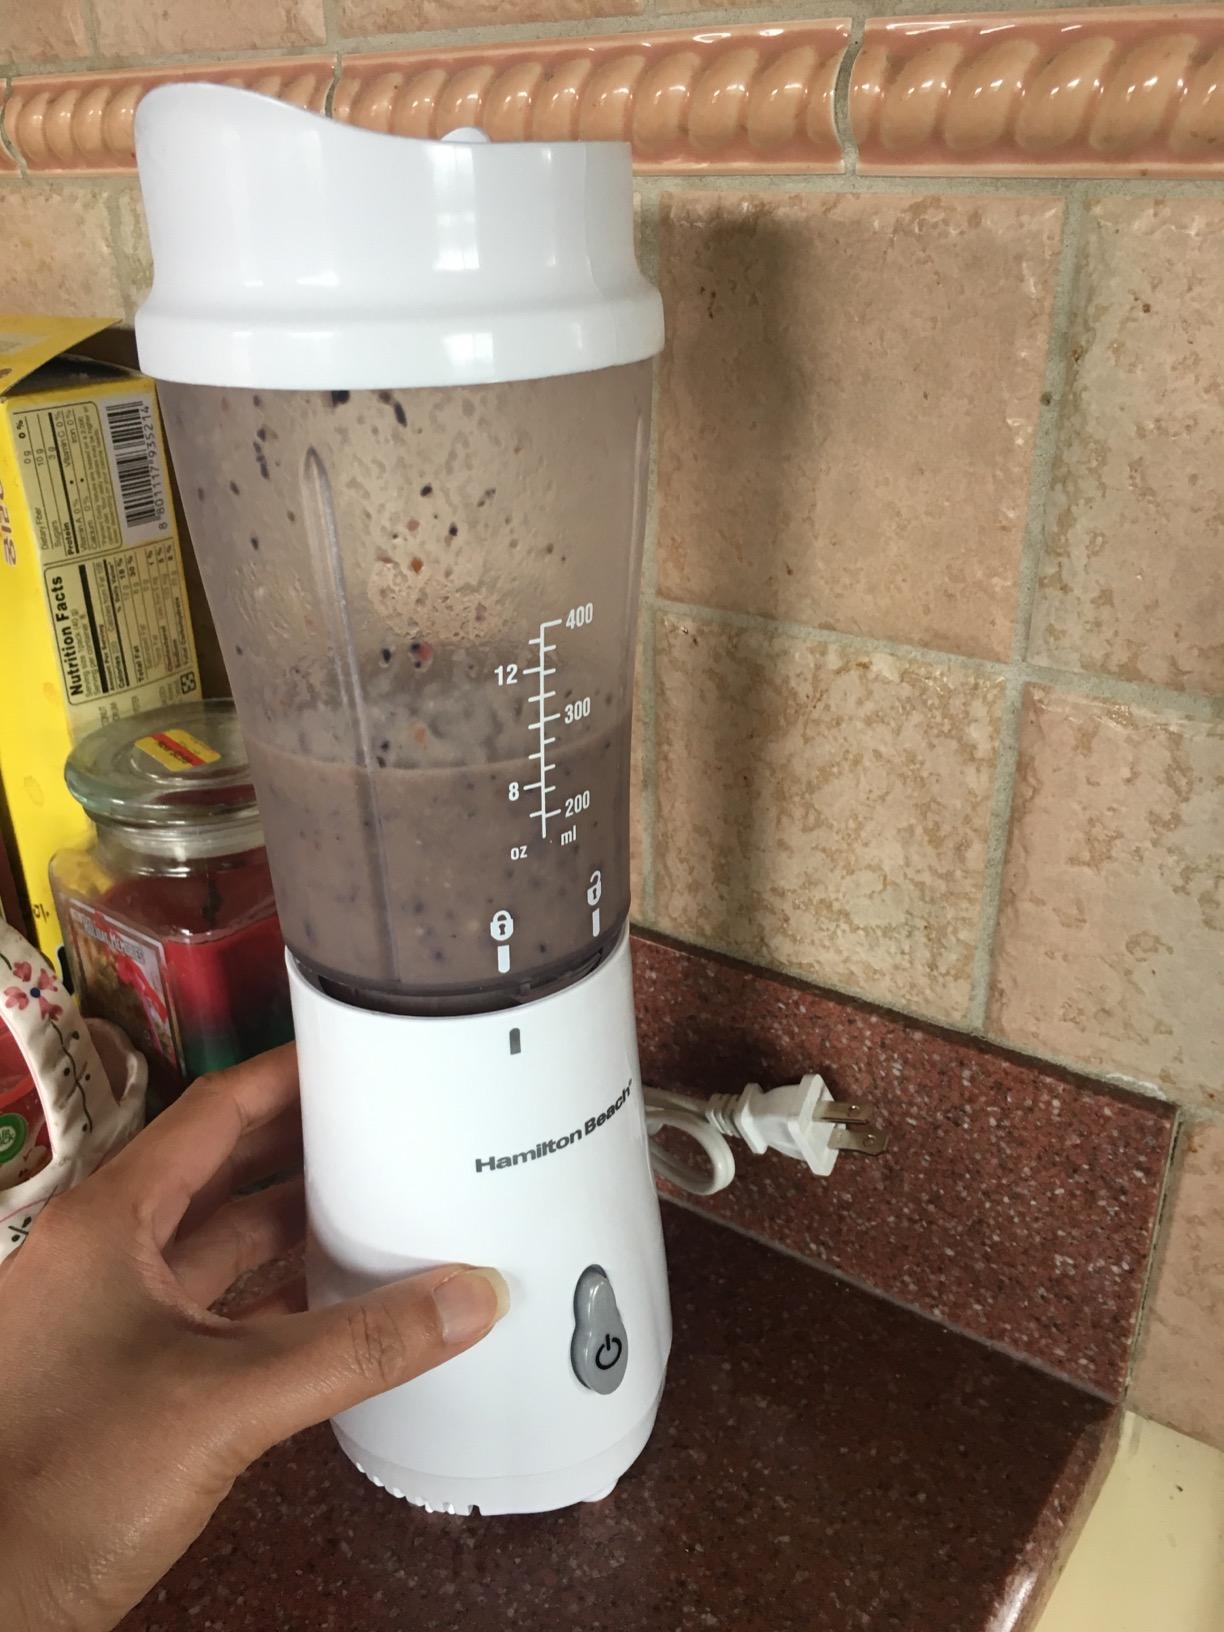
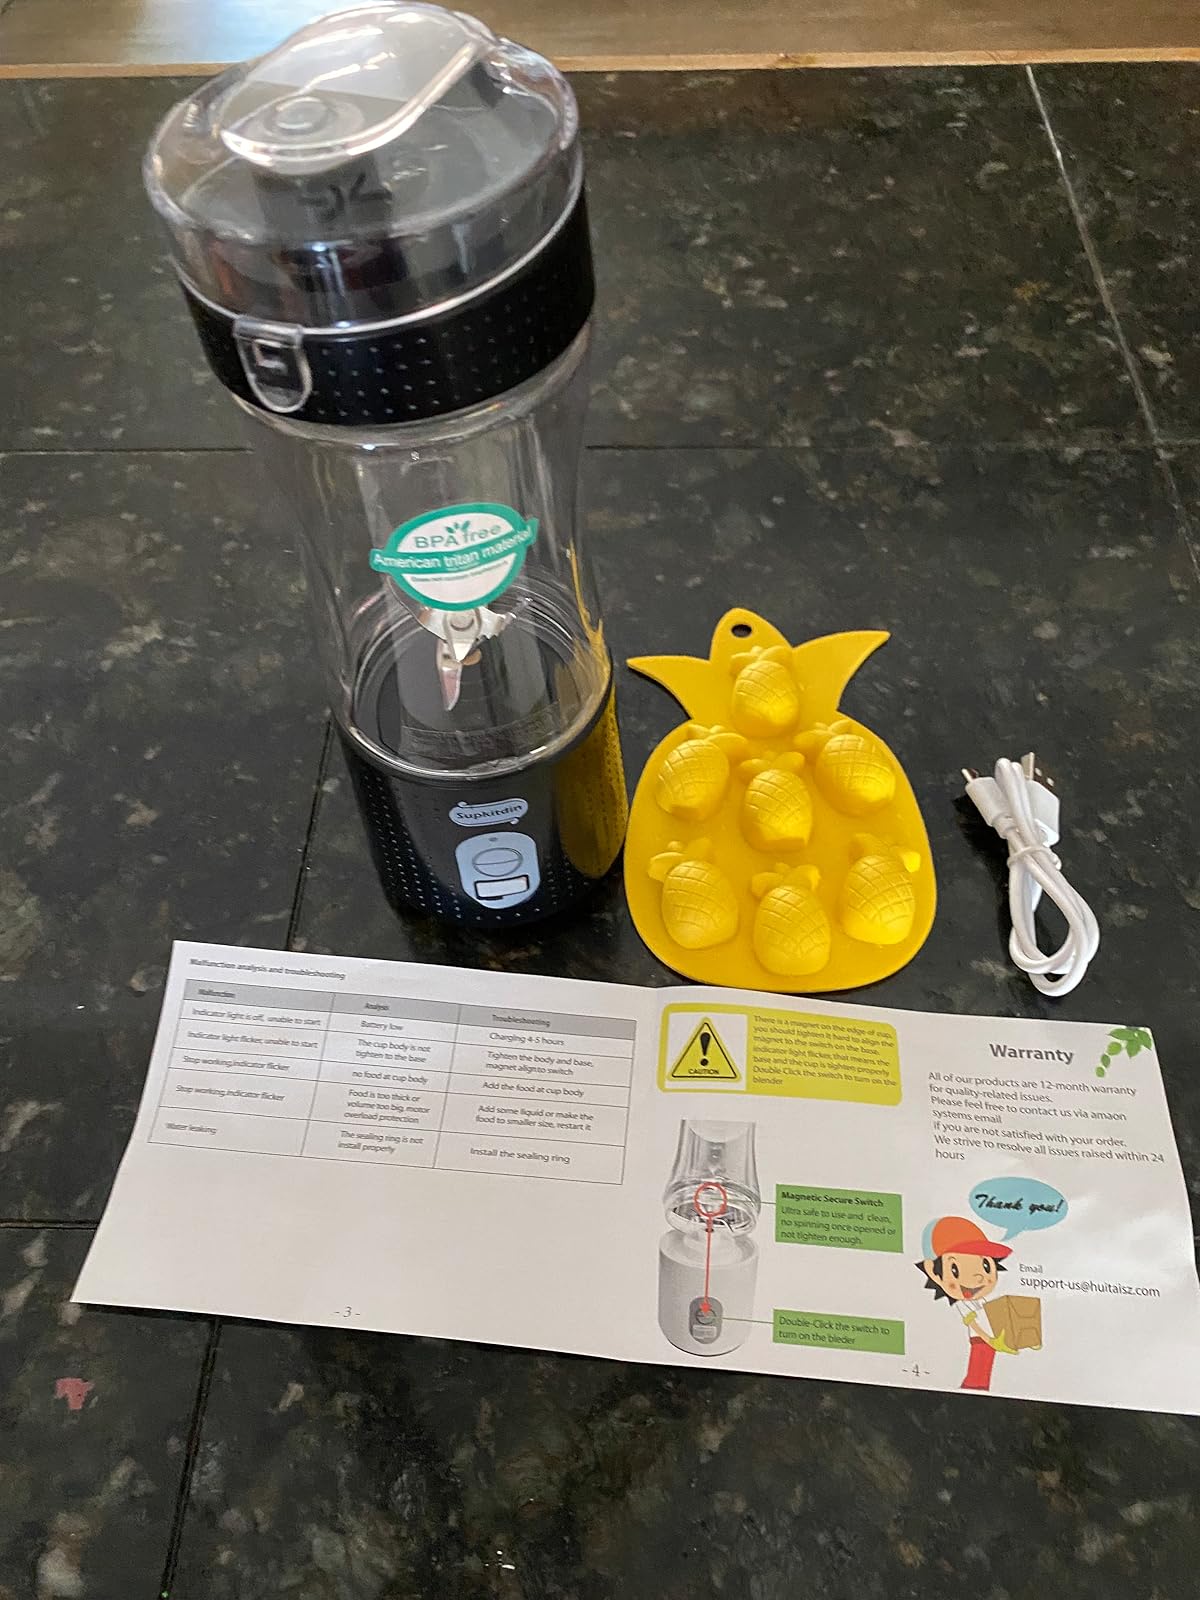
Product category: items_blender
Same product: no